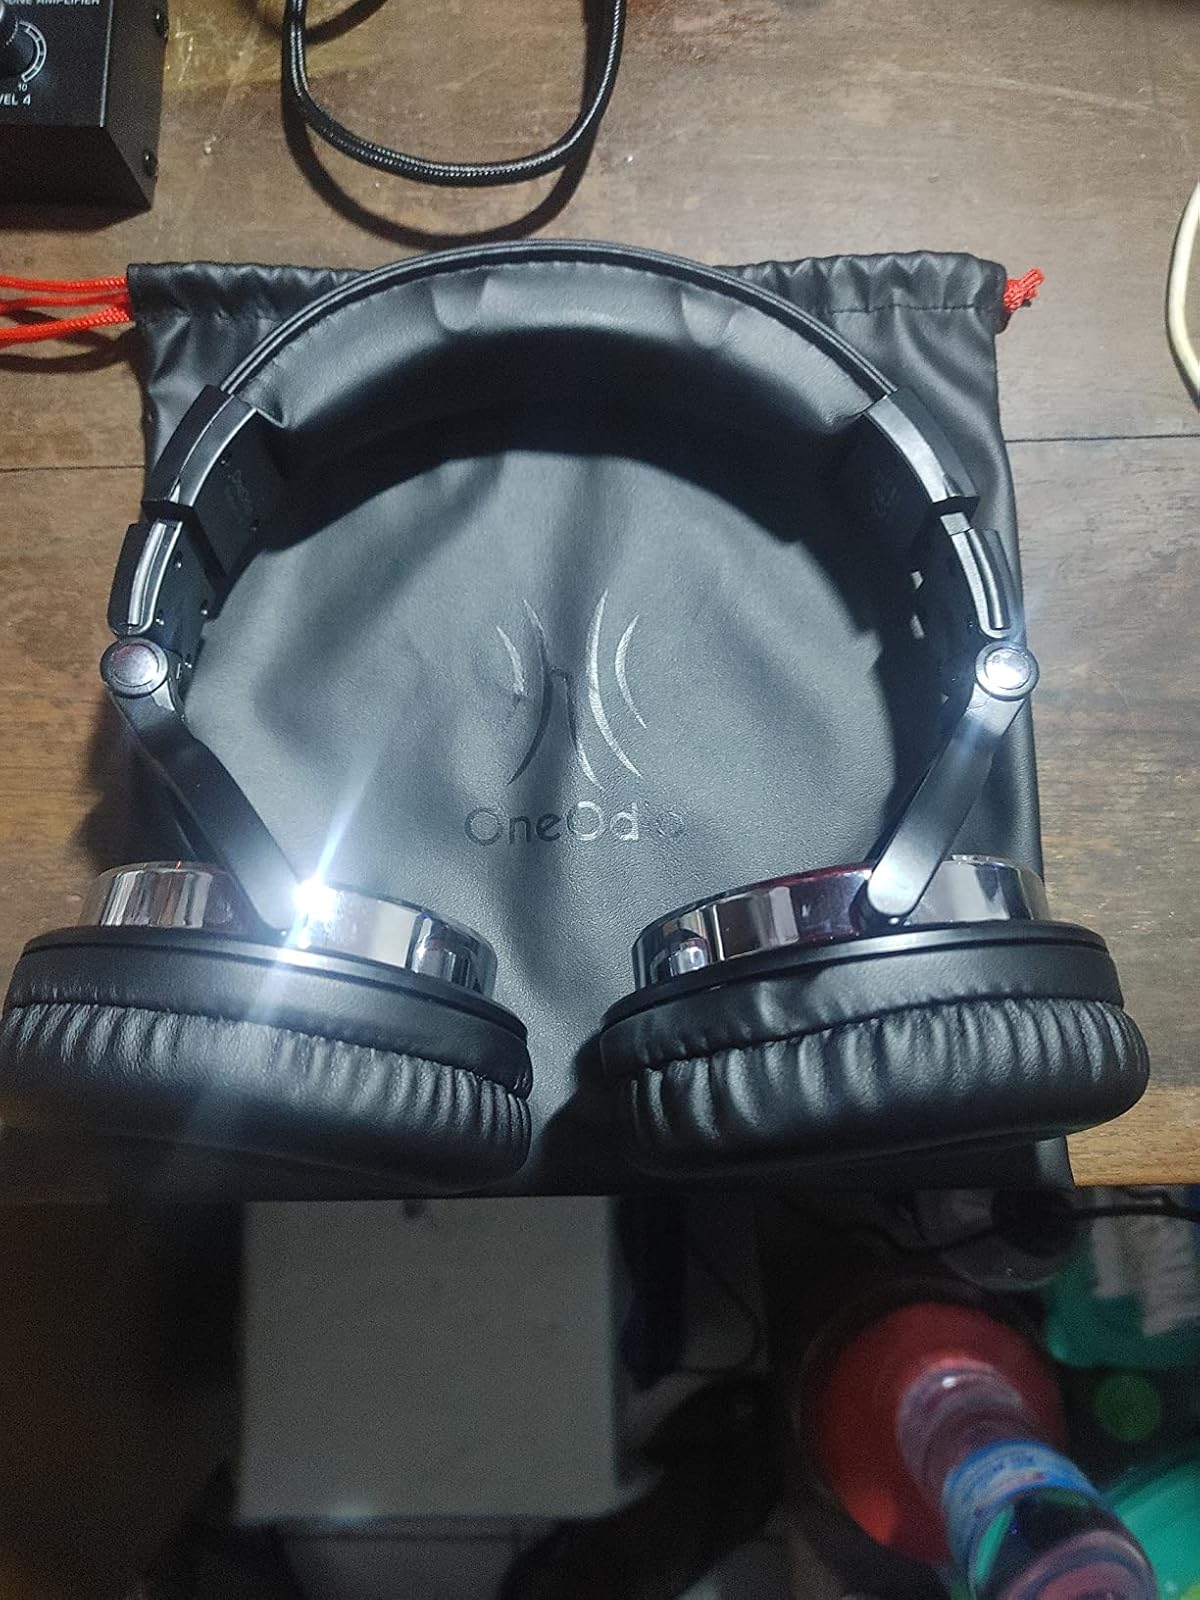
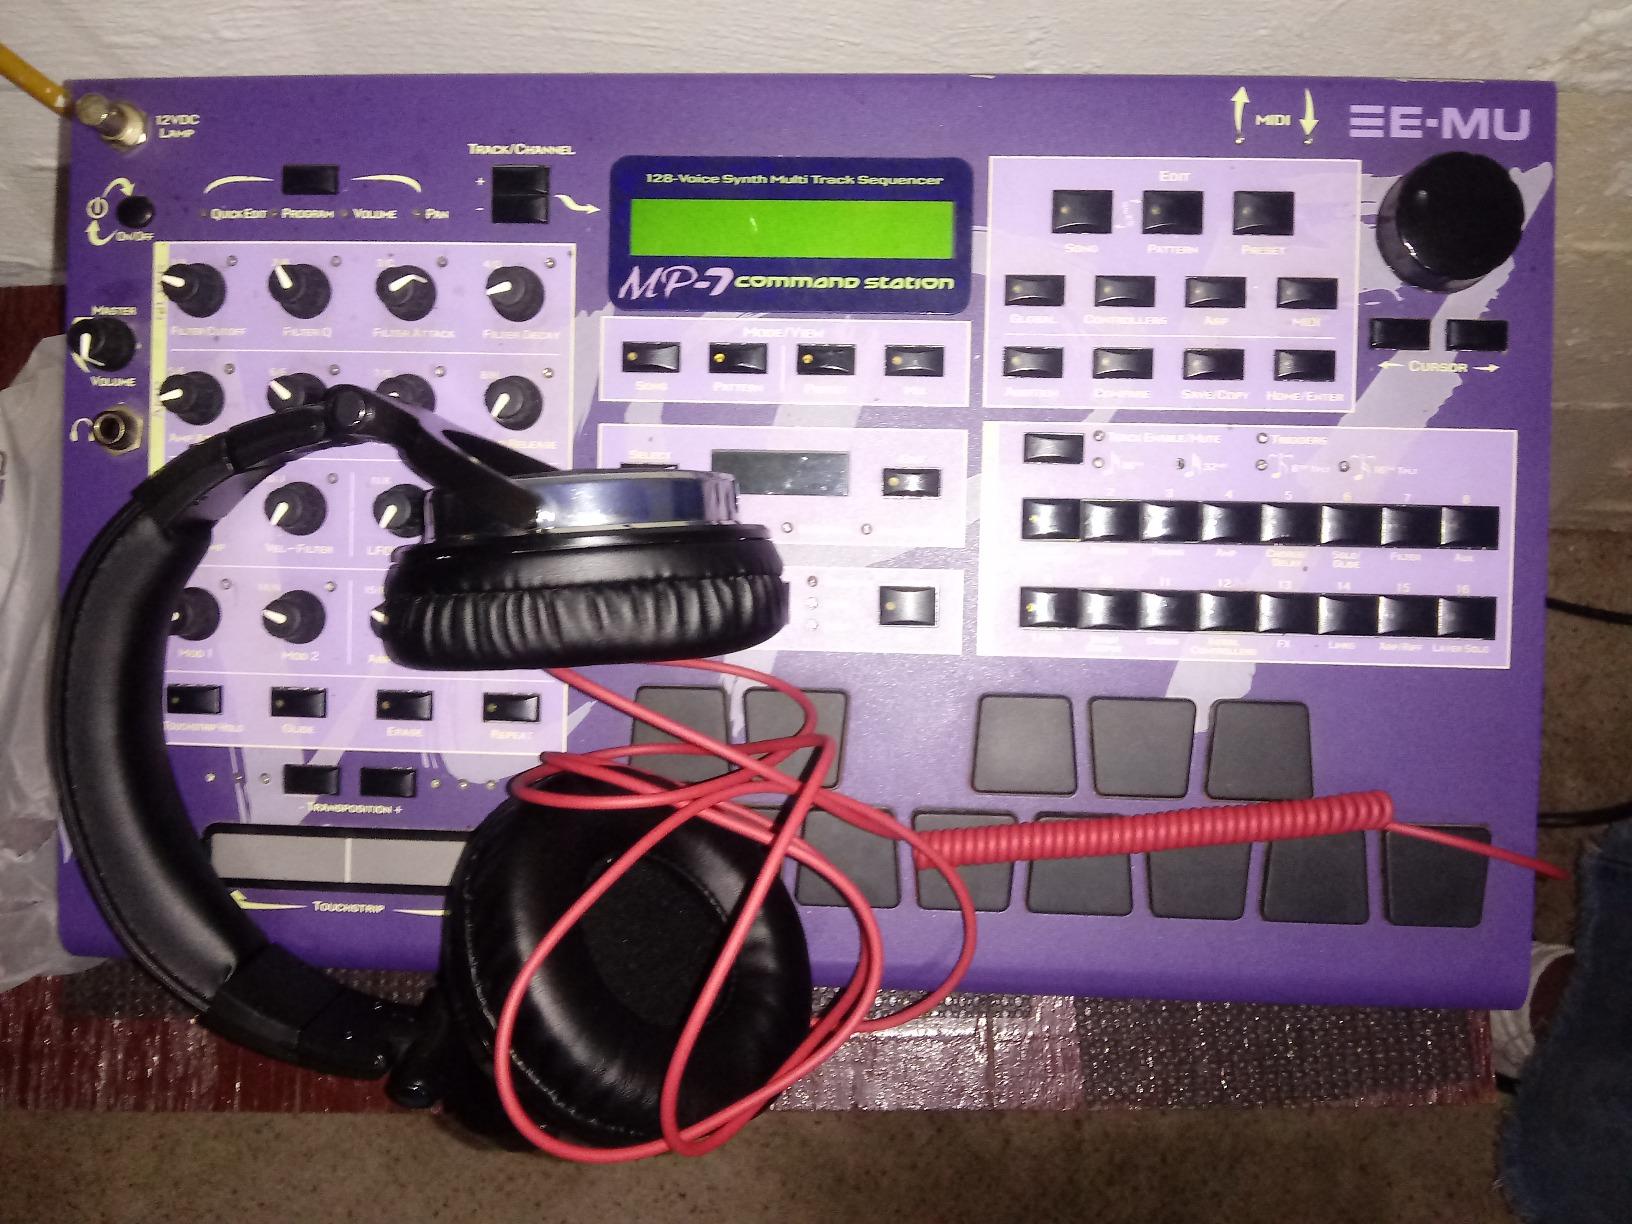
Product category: headphones
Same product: yes